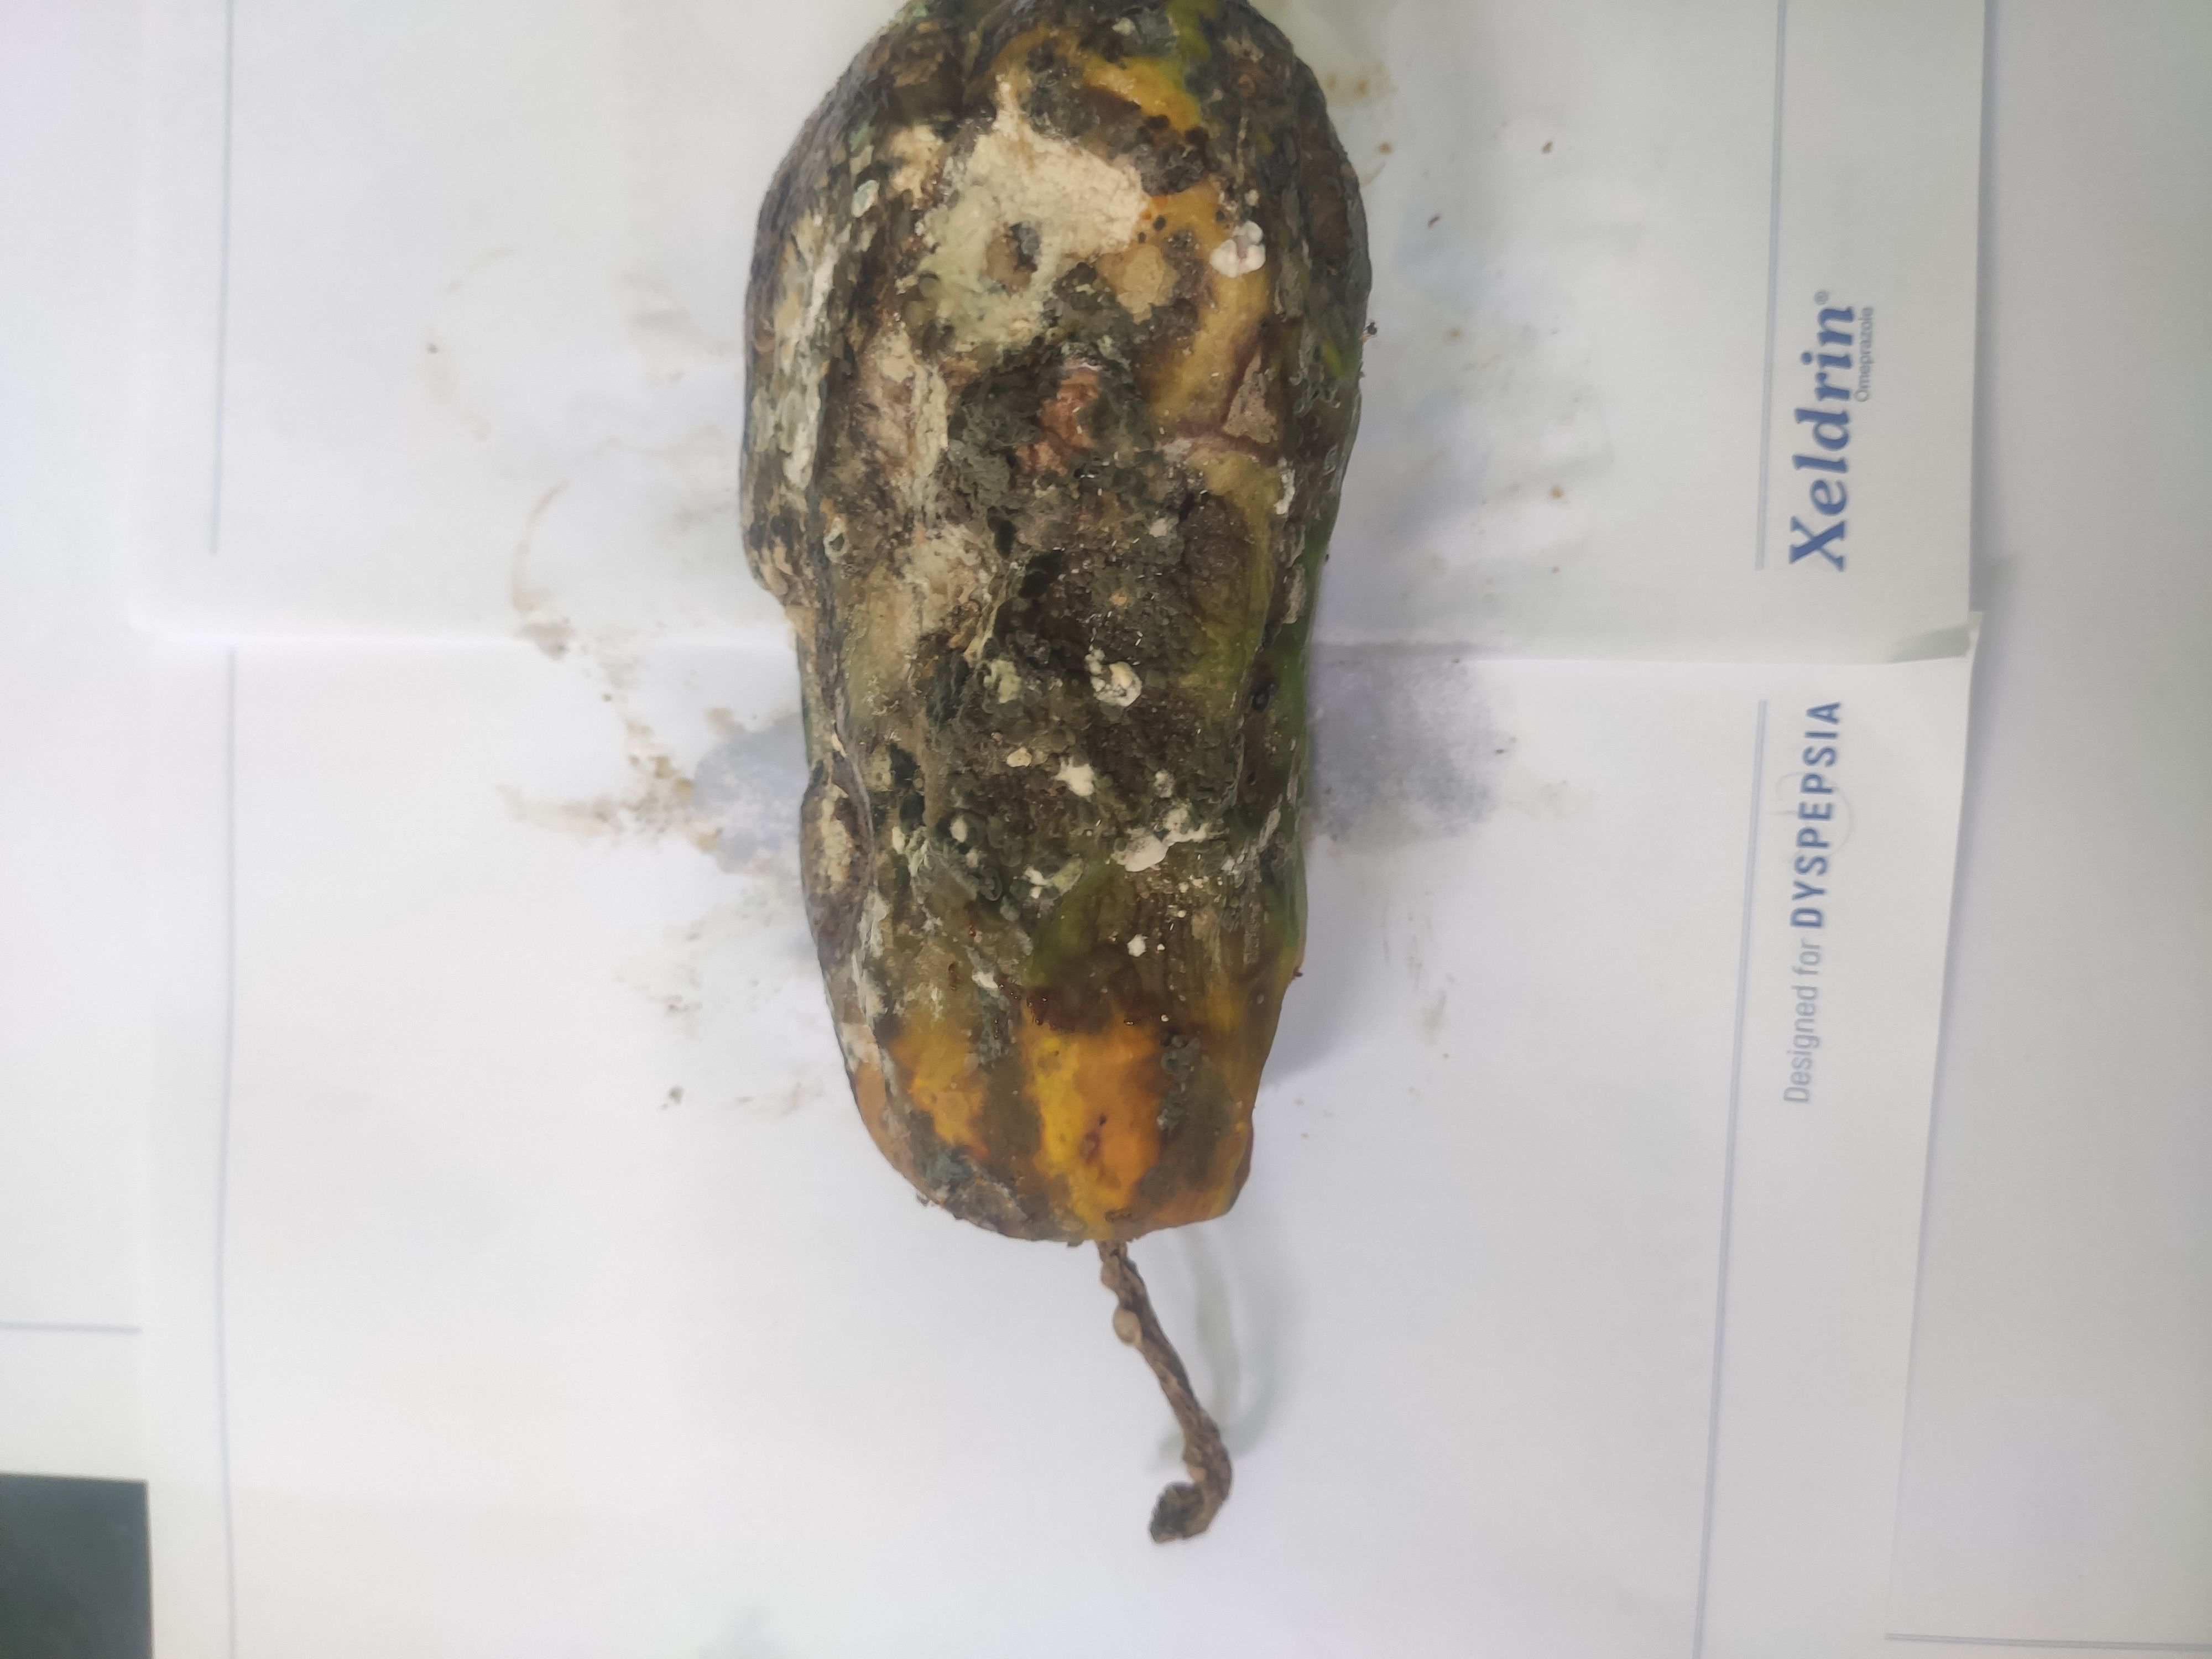
Fruit: papayas
Grade: 3rd-grade